Câmpulung Moldovenesc

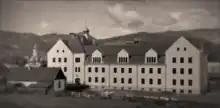
Dragoș Vodă High School in Câmpulung Moldovenesc in 1915

The first written mention of the village of Câmpulung Moldovenesc dates back to April 14, 1411. At that time, the ruling prince of Moldavia was Alexandru cel Bun. Dimitrie Cantemir, in his well-known work "Descriptio Moldaviae", mentions "Ocolul Câmpulung", an autonomous region in northern Moldavia that has its own rules and leaders. This region consisted of 15 villages. During the late Middle Ages, as the medieval town of Suceava and other neighbouring towns in the region of Moldavia, Câmpulung Moldovenesc operated under the Magdeburg law.